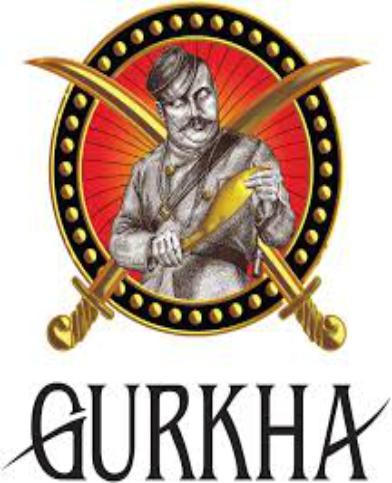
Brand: Gurkha-1
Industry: Others